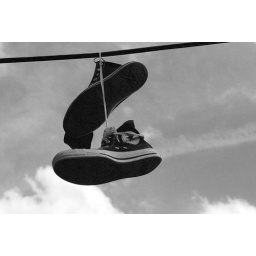
Tweaked a and converted to black and white in Photoshop